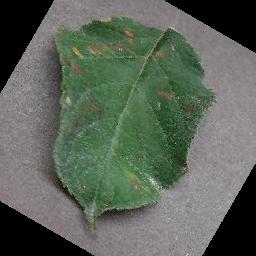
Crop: apple
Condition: cedar_rust